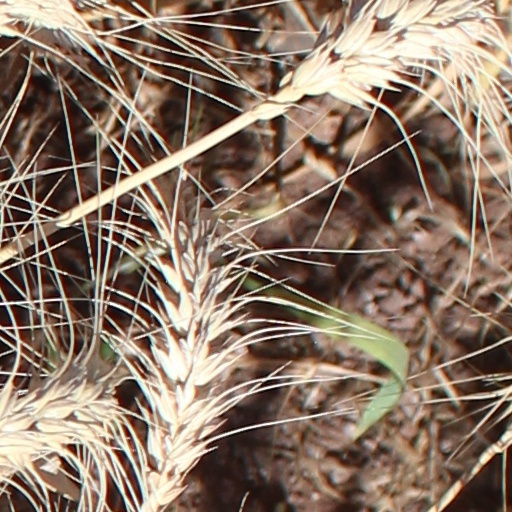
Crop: wheat